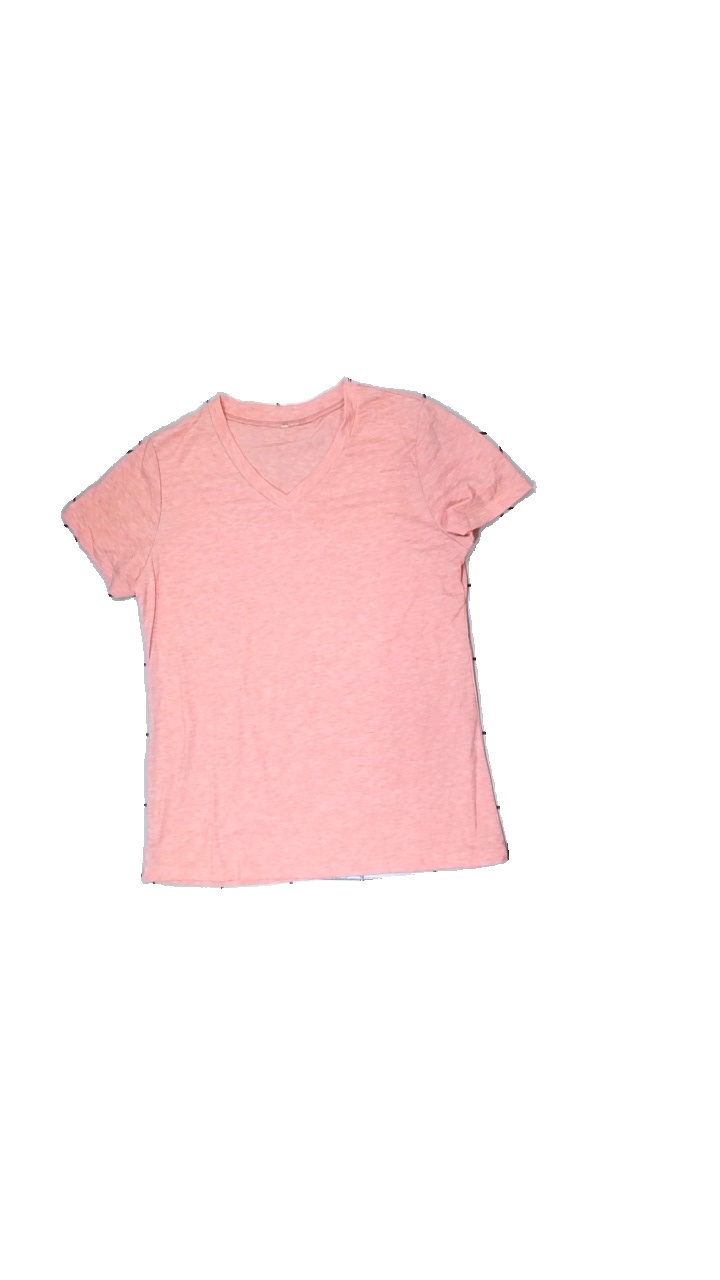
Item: T-shirt (Ladies)
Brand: Missing
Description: Pink no brand t-shirt, size M. Good condition.
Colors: Pink
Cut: Regular, V-collar
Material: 81% polyester, 19% cotton
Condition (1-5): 4
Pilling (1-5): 5
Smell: Minor
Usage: Reuse
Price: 50-100